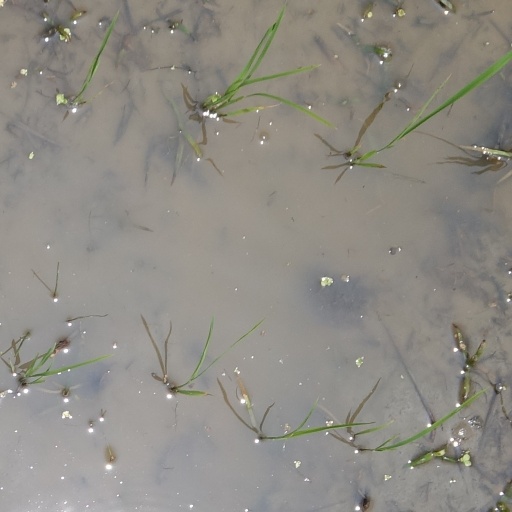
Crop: rice